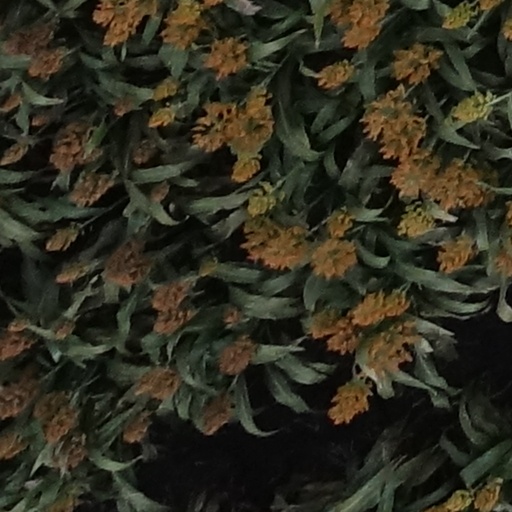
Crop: sorghum